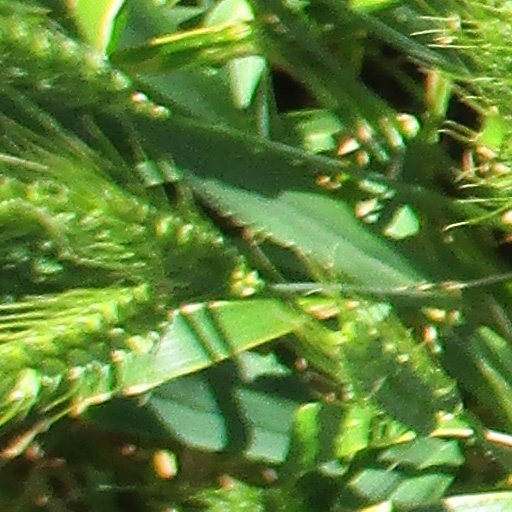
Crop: wheat